Kate McGill

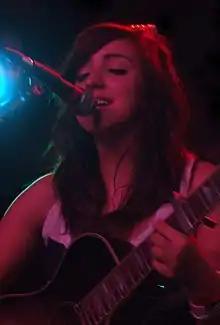
McGill in 2010

Kate Laura McGill (born 10 March 1990) is a Welsh singer-songwriter originally known for her covers of hit songs by artists such as Adele, Paramore, Mumford & Sons, Lady Gaga, Katy Perry, the Killers, and Maroon 5. In 2011, she released her debut album, "Replaced". In 2013, she formed the band Meadowlark together with Daniel Broadley and Carl Jones. They have since released one studio album and a number of EPs.